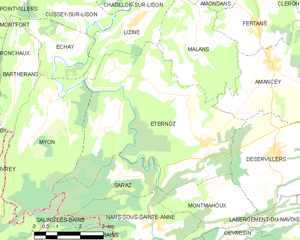
Éternoz
Kort over kommunen
Kort over kommunen
Éternoz er en fransk kommune i departementet Doubs. Kommunen er